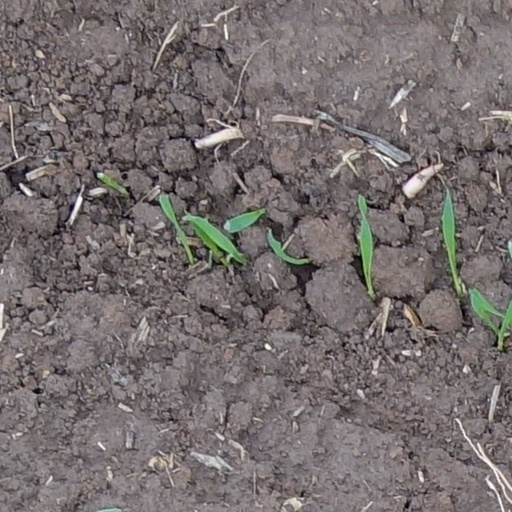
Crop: wheat